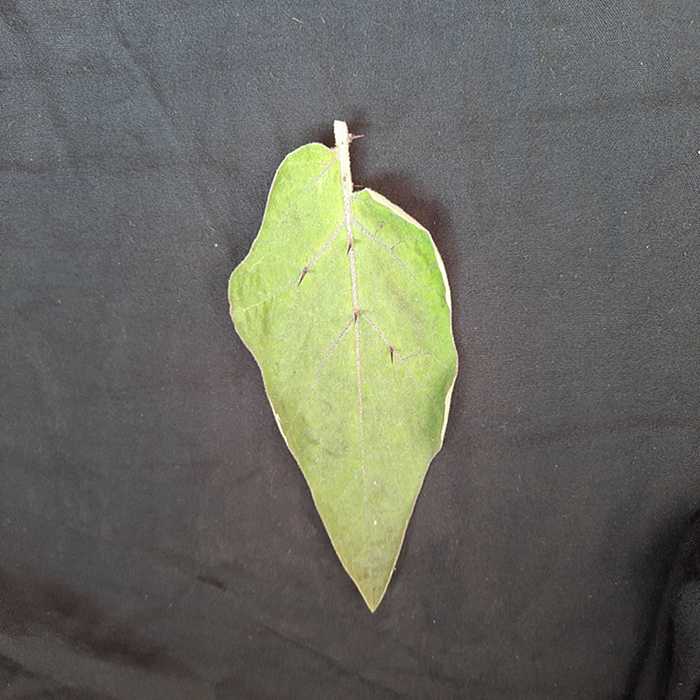
Plant: Eggplant
Label: Eggplant fresh leaf